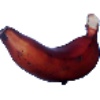
Label: red_banana